Vampeerz

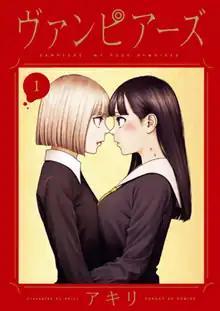
First volume cover, featuring Aria (left) and Ichika (right)

is a Japanese manga series written and illustrated by . It was serialized in Shogakukan's manga magazine "Monthly Sunday Gene-X" from February 2019 to April 2023, with its chapters collected in nine volumes.